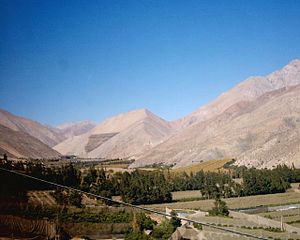
Los Jaivas / Historie / Gendannelsen
Elquidalen, som inspirerede Eduardo Parra til sangteksterne til albummet Mamalluca.
"Los Jaivas er en chilensk gruppe, hvis musik er kendetegnet ved en kombination af stilarterne progressiv rock og zamacueca, med brug af latinamerikanske instrumenter og rytmer, især fra Andes-området. Gruppen blev dannet i 1963 i Viña del Mar, der ligger på kysten i regionen Valparaíso i Chile. De er ofte blevet betragtet som ""en af de vigtigste og mest indflydelsesrige musikgrupper i Chile og resten af Sydamerika.""